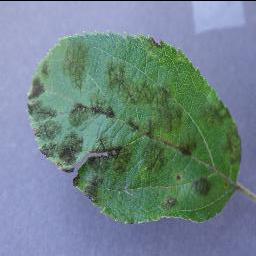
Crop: apple
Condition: scab